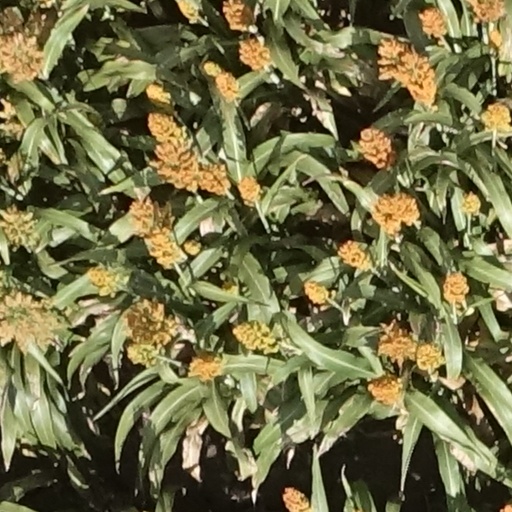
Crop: sorghum